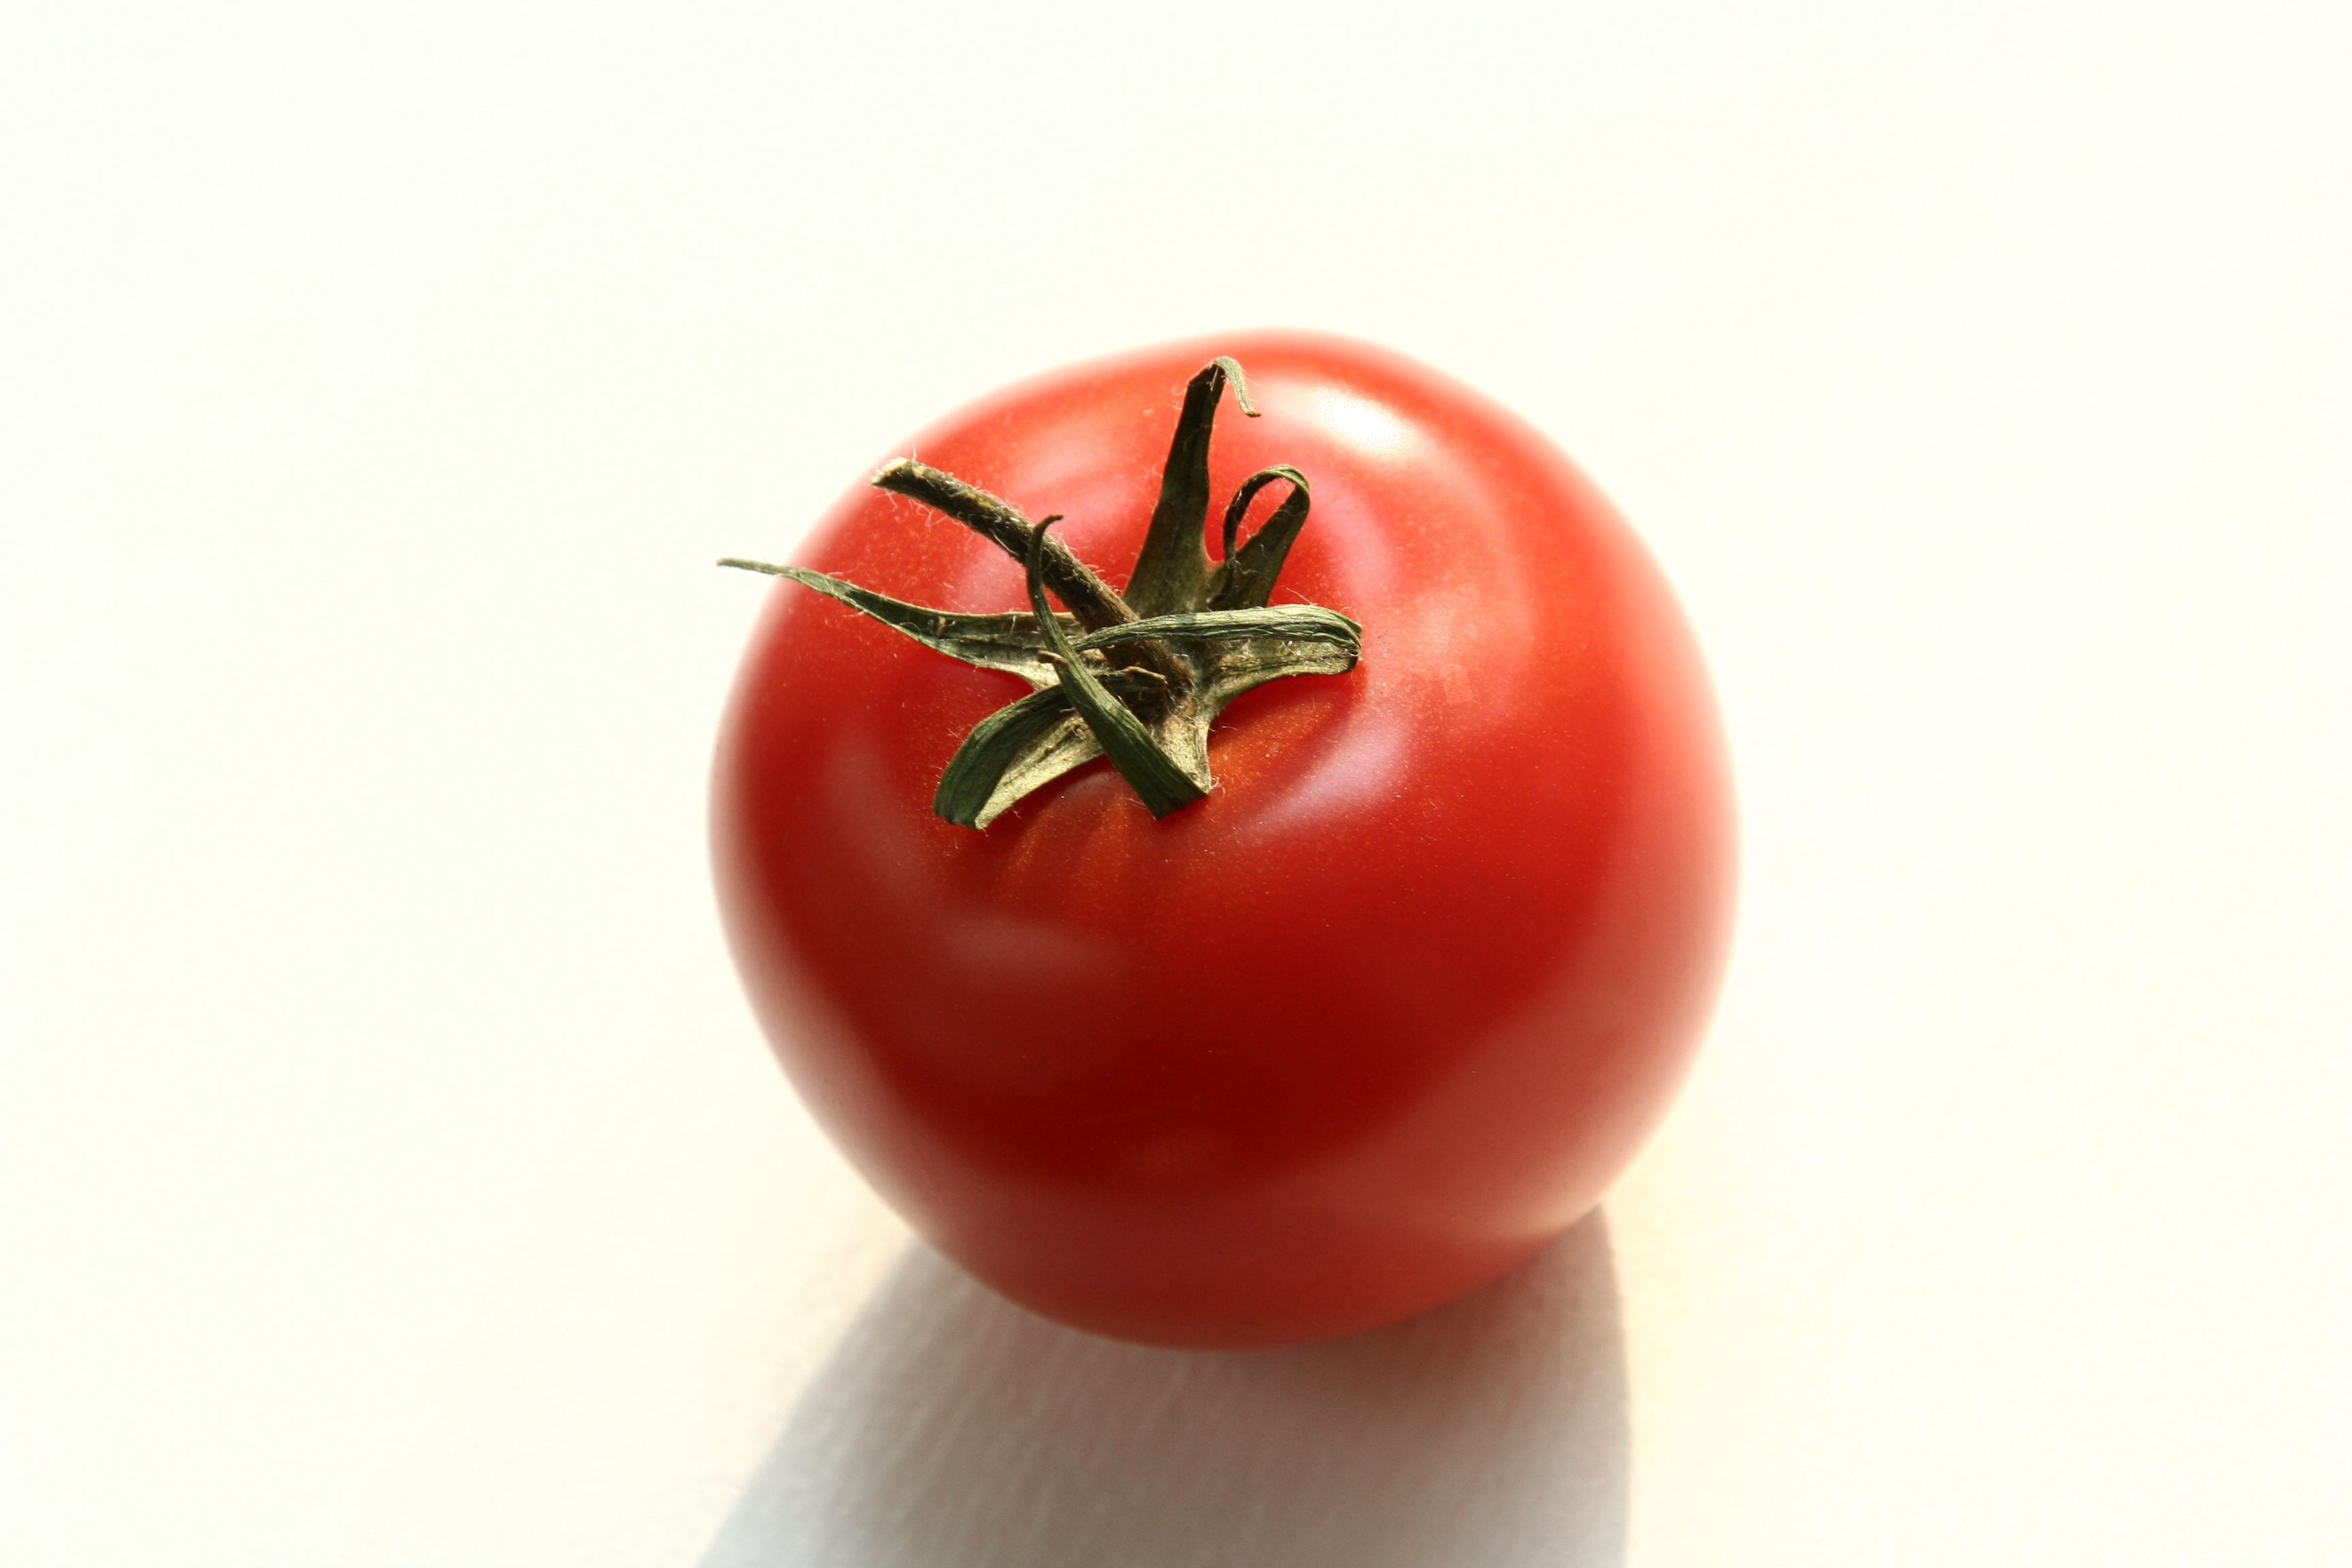
plant, fruit, flower, food, red, produce, vegetable, tomato, vegetables, cherry, flowering plant, tomatoes close up, land plant, potato and tomato genus